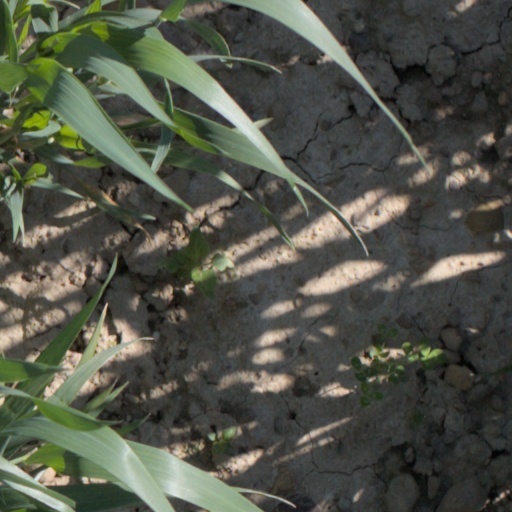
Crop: wheat